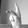
ASL letter: K